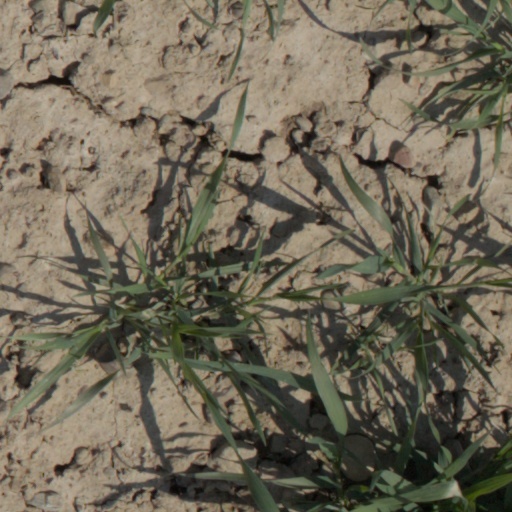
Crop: wheat